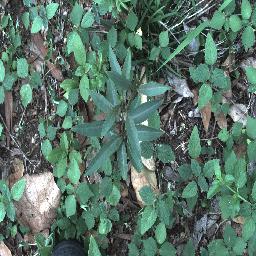
Label: rubber_vine